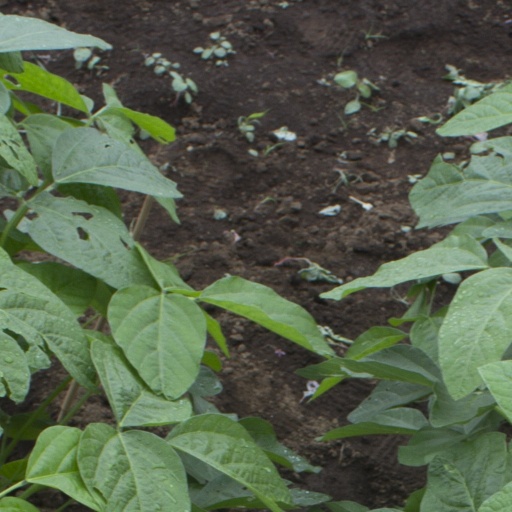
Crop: soybean